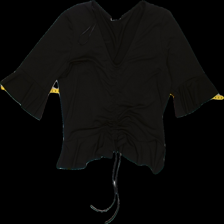
View: front
Type: Top
Category: Ladies
Brand: Gina Tricot
Colors: Black
Material: 100% polyester
Cut: V-collar
Size: M
Season: All
Trend: No trend
Stains: No
Price range: 50-100
Recommended usage: Reuse